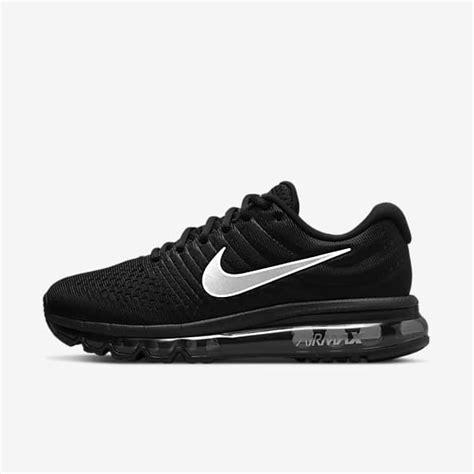
Brand: Nike
Model: Air Max 2017